Kent

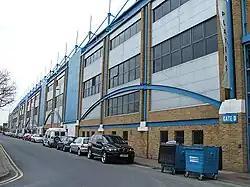
Priestfield Stadium is the home of Gillingham FC, Kent's only Football League team.

The earliest locomotive-driven passenger-carrying railway in Britain was the Canterbury & Whitstable Railway which opened in 1830. This and the London & Greenwich Railway later merged into South Eastern Railway (SER).